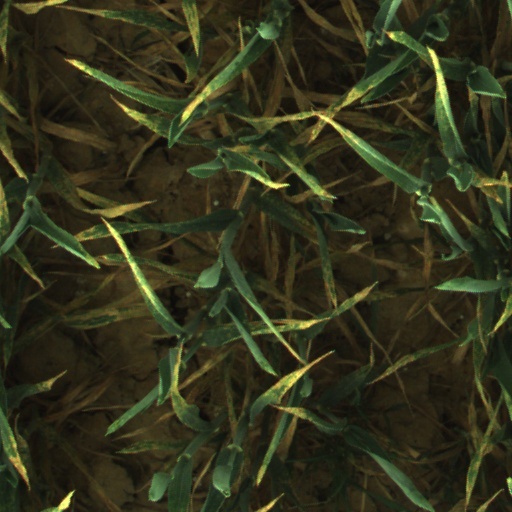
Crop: wheat